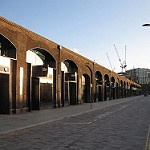
Scene: Outdoor